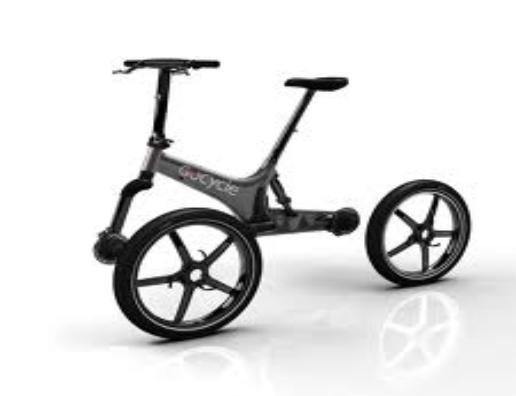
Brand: gocycle
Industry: Transportation